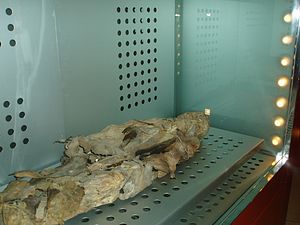
Guancher / Fartøjer
En guanchemumie udstillet på Museo de la Naturaleza y el Hombre, Teneriffa.
Guancher er en betegnelse, der som regel bruges som fællesnavn på de Canariske Øers urbefolkning, men oprindeligt kun gjaldt beboerne af Tenerife. Deres herkomst har været emne for adskillige, ofte kun dårligt underbyggede hypoteser. Nyere forskninger har vist, at der er tale om en blanding af 3 ulige racer, uden tvivl repræsenterende 3 indvandringer, som til ulige tider har fundet sted fra Nordafrika. Ældst var en mørk, kortskallet type, som især fandtes på de vestlige, fjernest fra fastlandet liggende øer; den synes beslægtet med en førsemitisk befolkning i Vestasien. En senere indkommet, høj og blond type fandtes renest på Tenerife; den ligner den efter Cro-Magnon i Frankrig opkaldte, forhistoriske race, som desuden kan påvises i Nordafrika. Yngst var en mørk, spinkel befolkning, hovedsagelig indskrænket til de østlige øer og antagelig i slægt med de harnitiske folk.